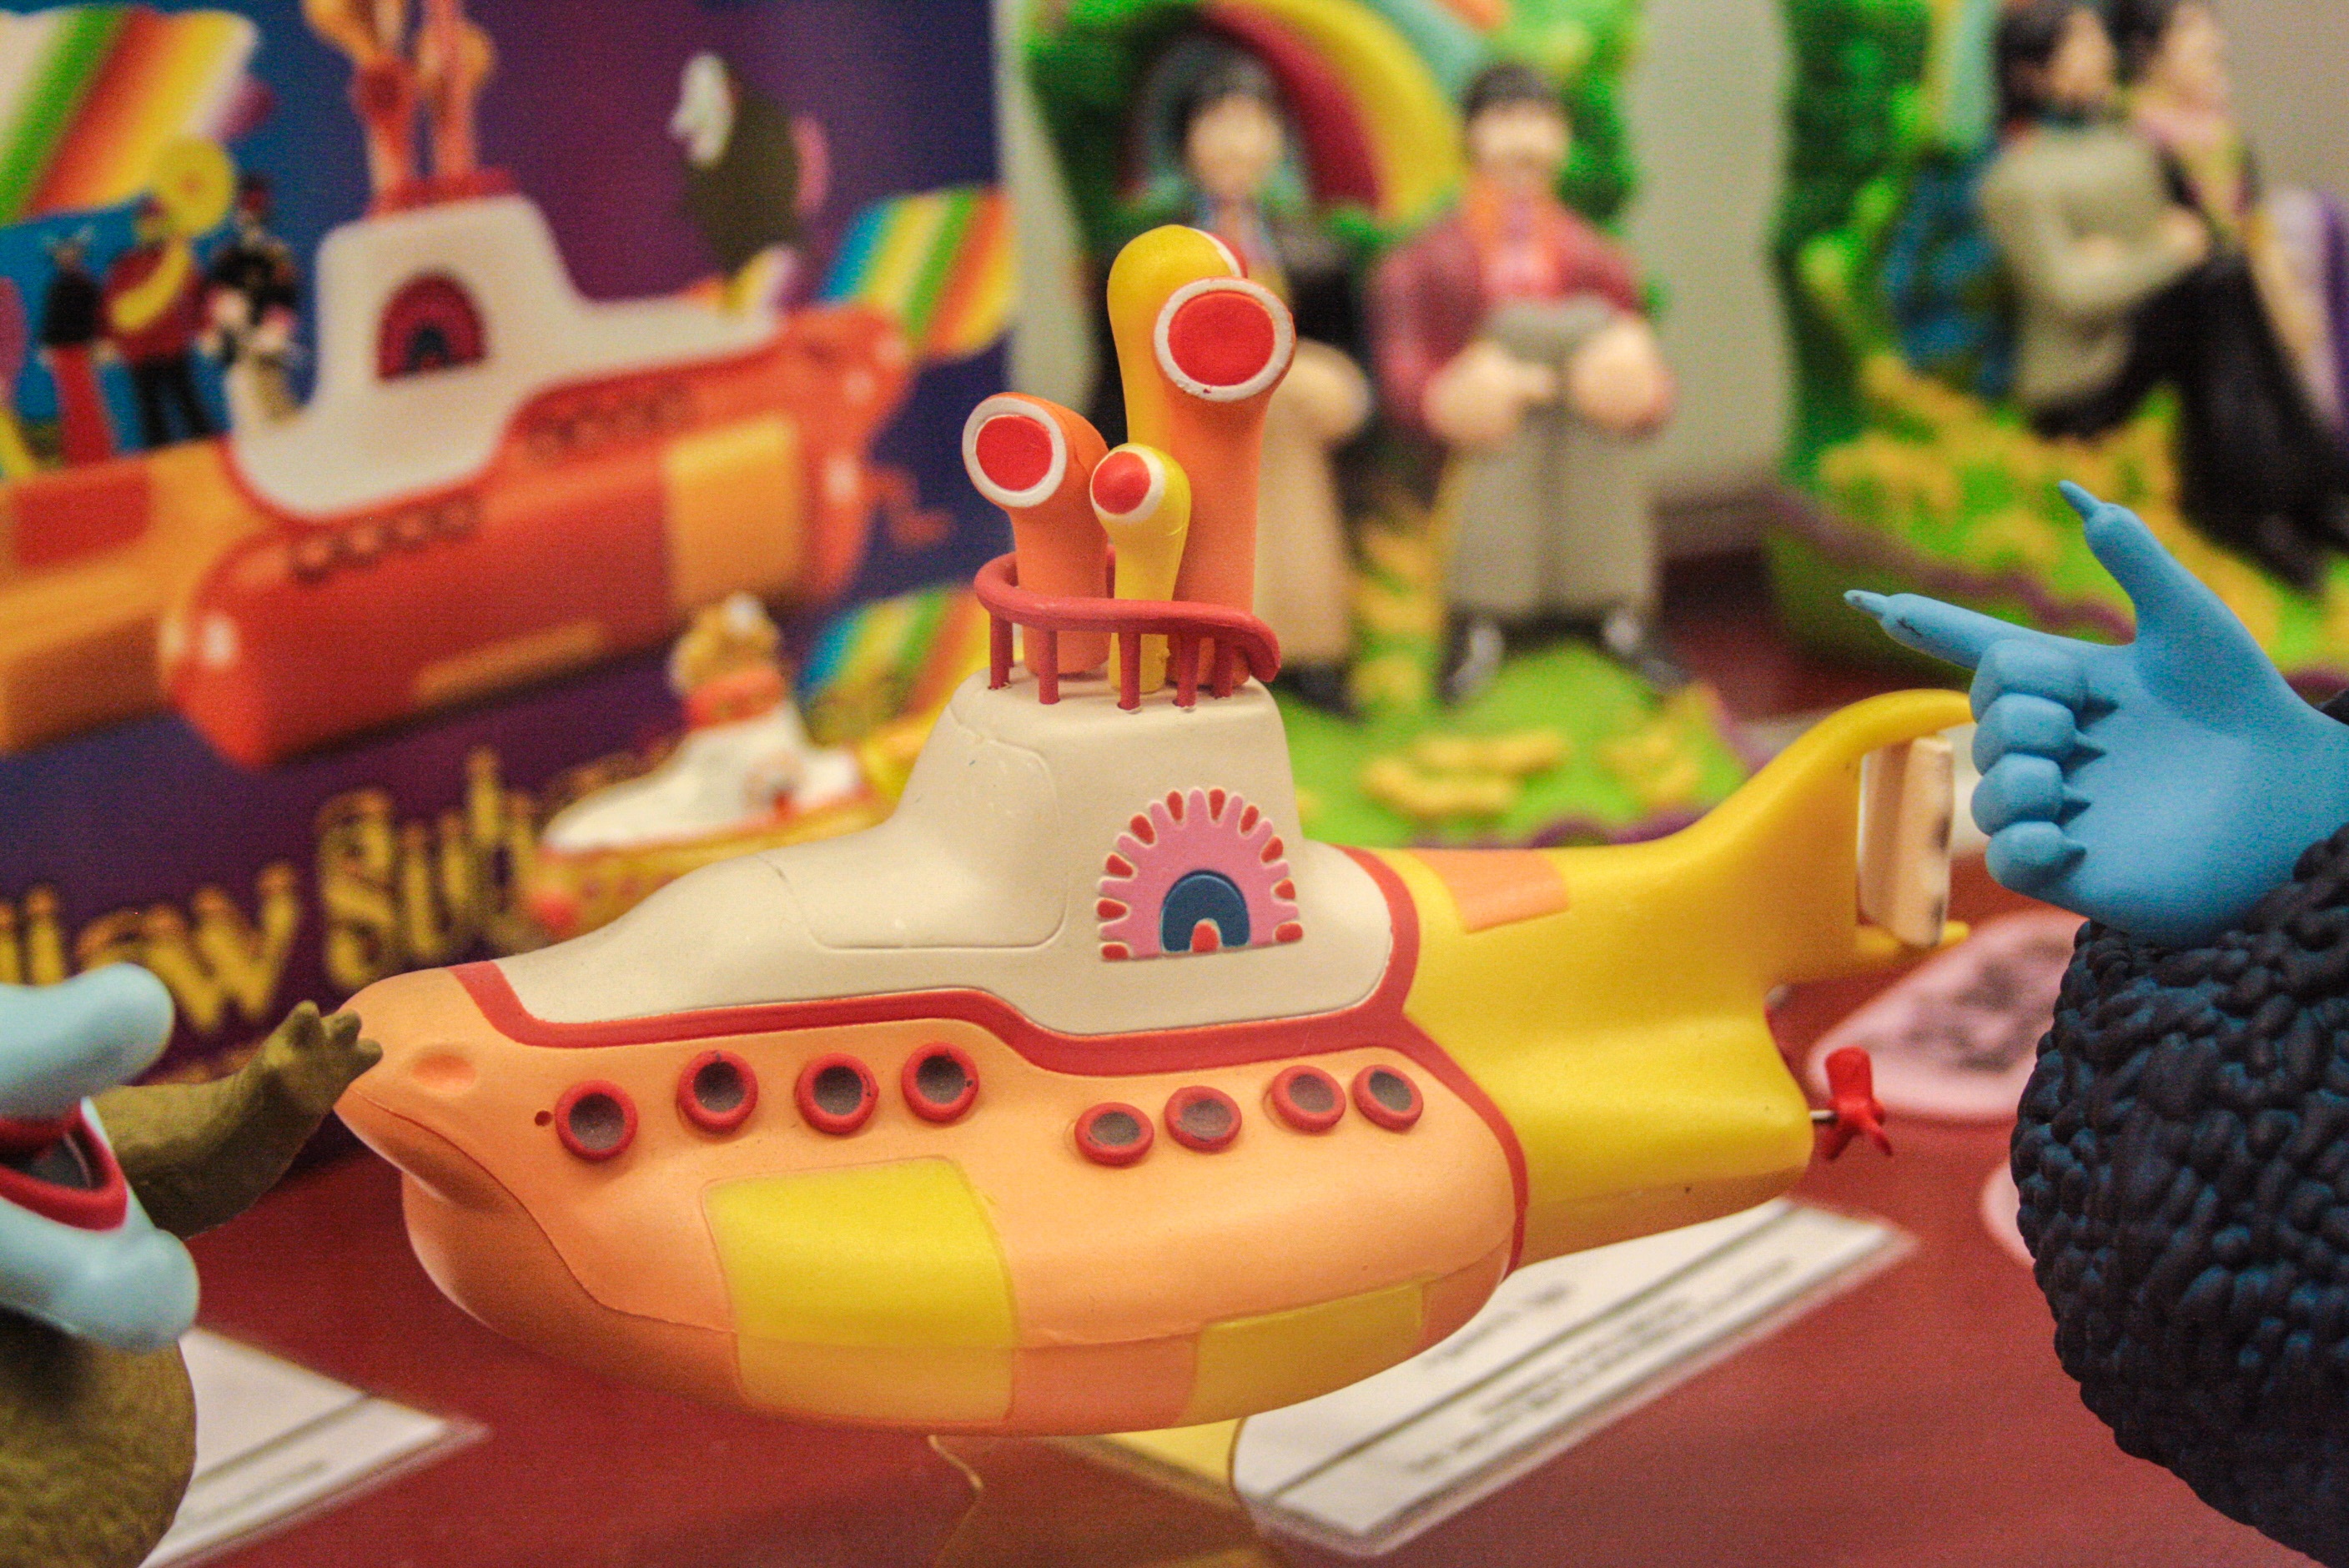
play, food, amusement park, dessert, toy, cake, birthday cake, the beatles, yellow submarine